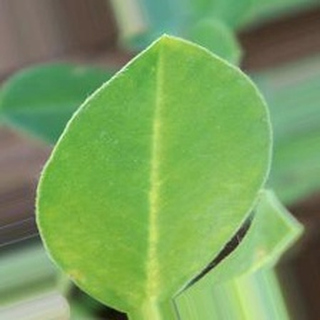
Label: healthy_groundnut